Matheus Nunes

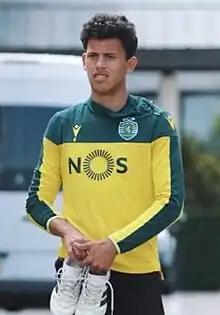
Nunes training with Sporting CP in 2021

Matheus Luiz Nunes (born 27 August 1998) is a professional footballer who plays as a midfielder or right-back for club Manchester City and the Portugal national team.